Kyulevcha Nunatak

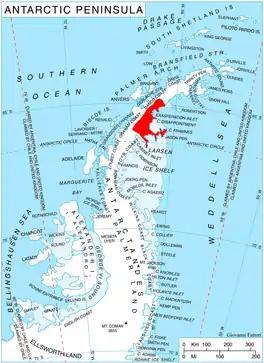
Location of Oscar II Coast on Antarctic Peninsula.

Kyulevcha Nunatak (‘Nunatak Kyulevcha’ \'nu-na-tak kyu-'lev-cha\) is the rocky, partly ice-free ridge extending 4.17 km in northwest–southeast direction, 1.2 km wide, and rising to 1740 m between the upper courses of Fleece Glacier and Leppard Glacier on Oscar II Coast in Graham Land. The feature is named after the settlement of Kyulevcha in Northeastern Bulgaria.